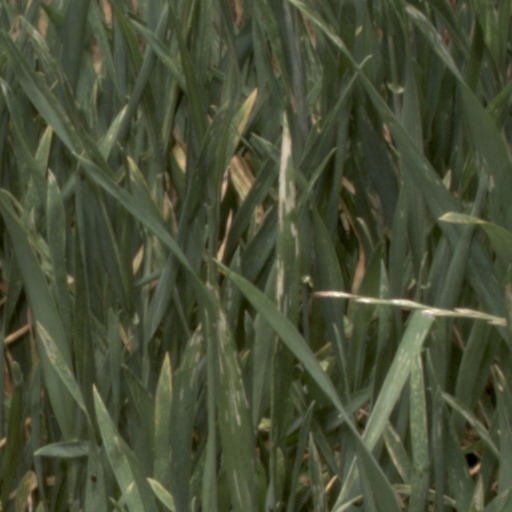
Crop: wheat